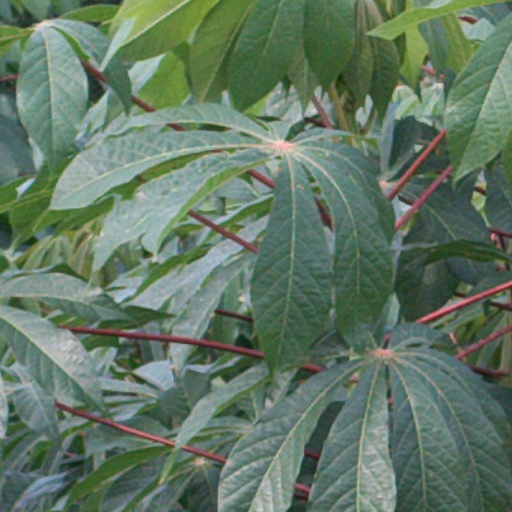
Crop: cassava